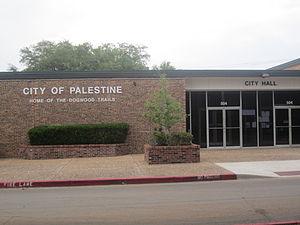
Palestine est une ville du Texas de l'Est, aux États-Unis. Avec Galveston, c’est une des villes historiques de cet État, avec des demeures victoriennes du début du XIXᵉ siècle.